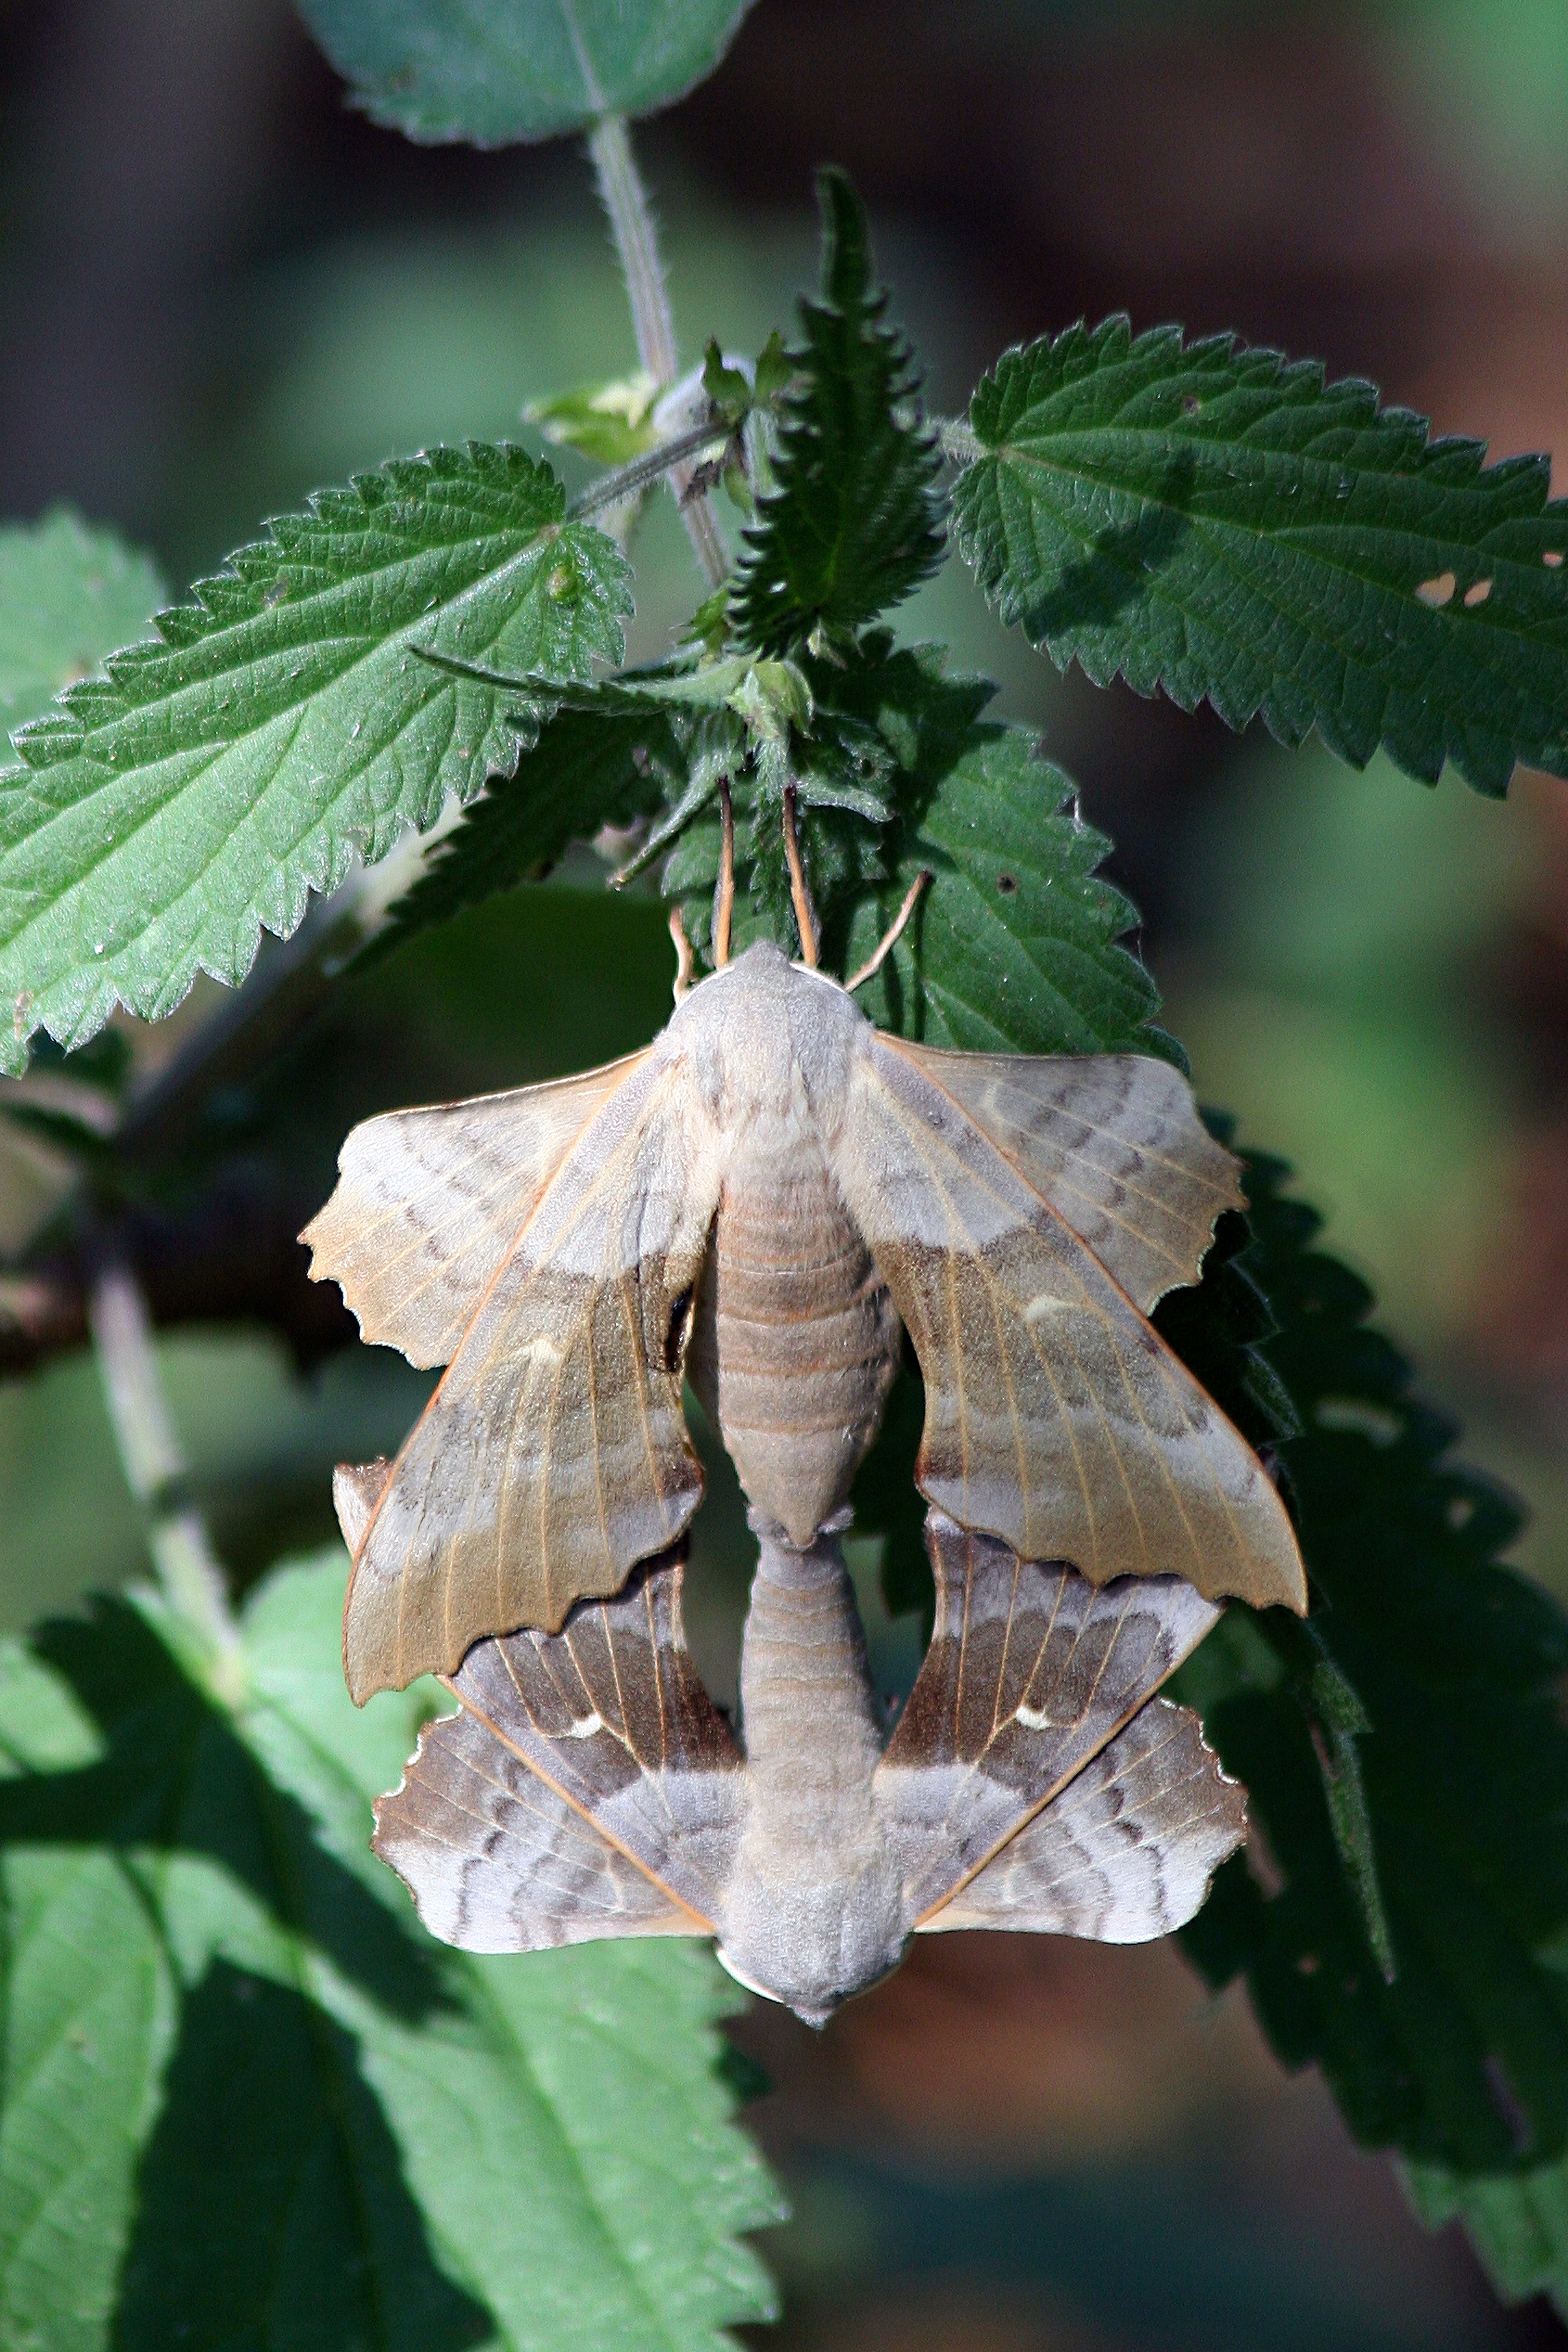
nature, leaf, flower, green, insect, macro, botany, moth, butterfly, fauna, invertebrate, lepidoptera, wings, british, pair, mating, macro photography, pollinator, moths and butterflies, bombycidae